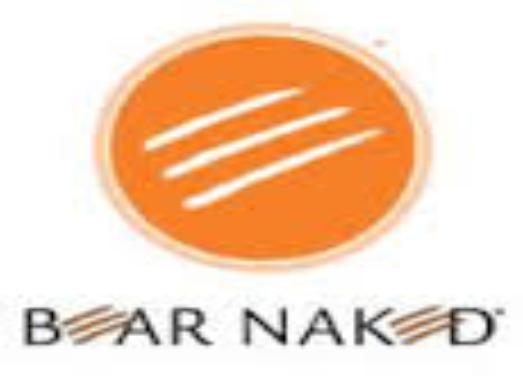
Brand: Bear Naked
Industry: Food